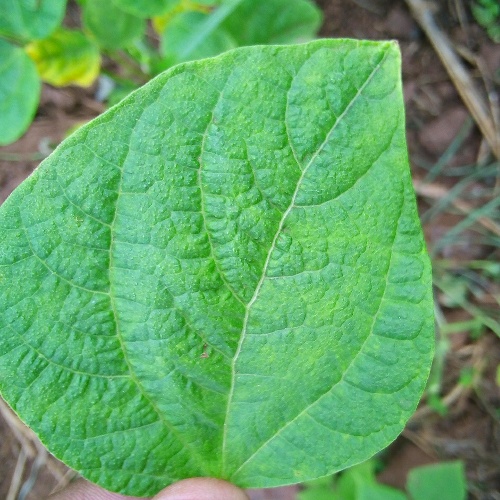
Leaf condition: healthy